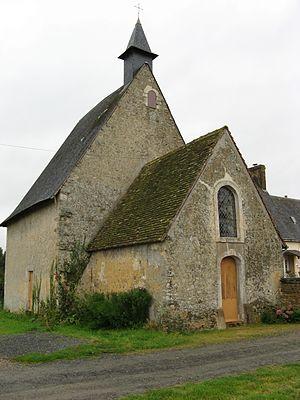
Teloché est une commune française, située dans le département de la Sarthe en région Pays de la Loire, peuplée de 3 056 habitants.